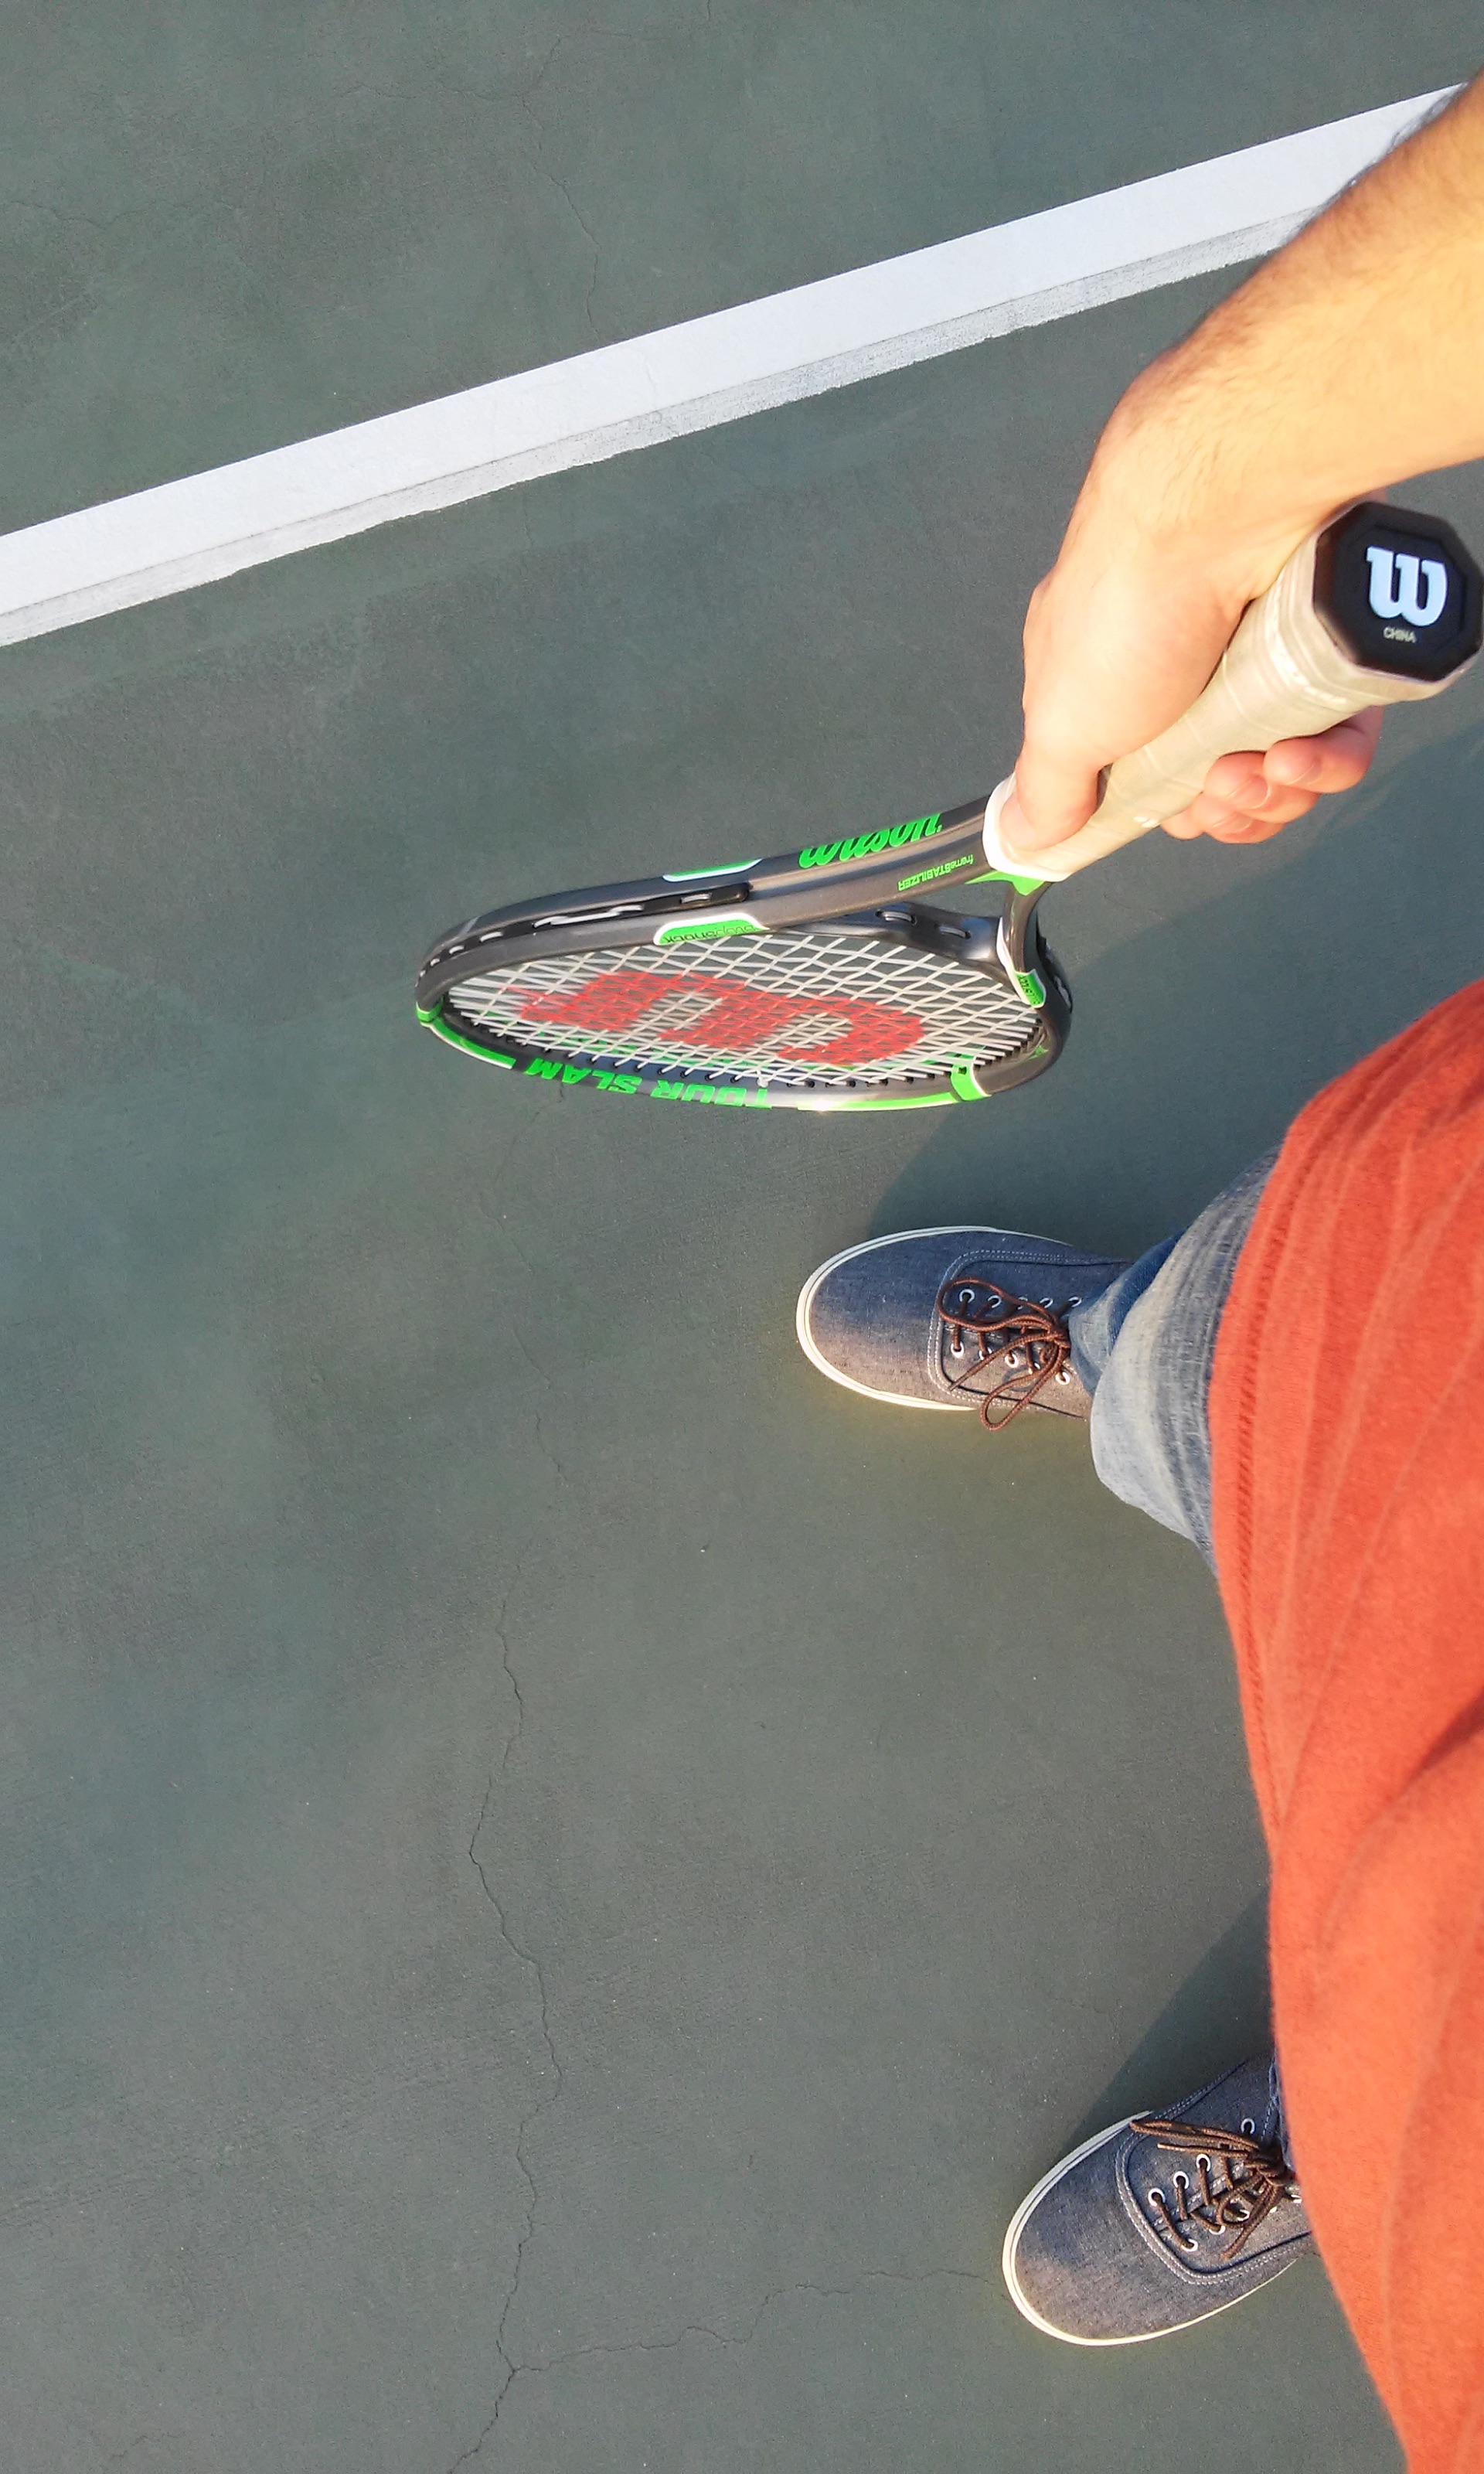
hand, play, leg, green, red, color, blue, toy, glasses